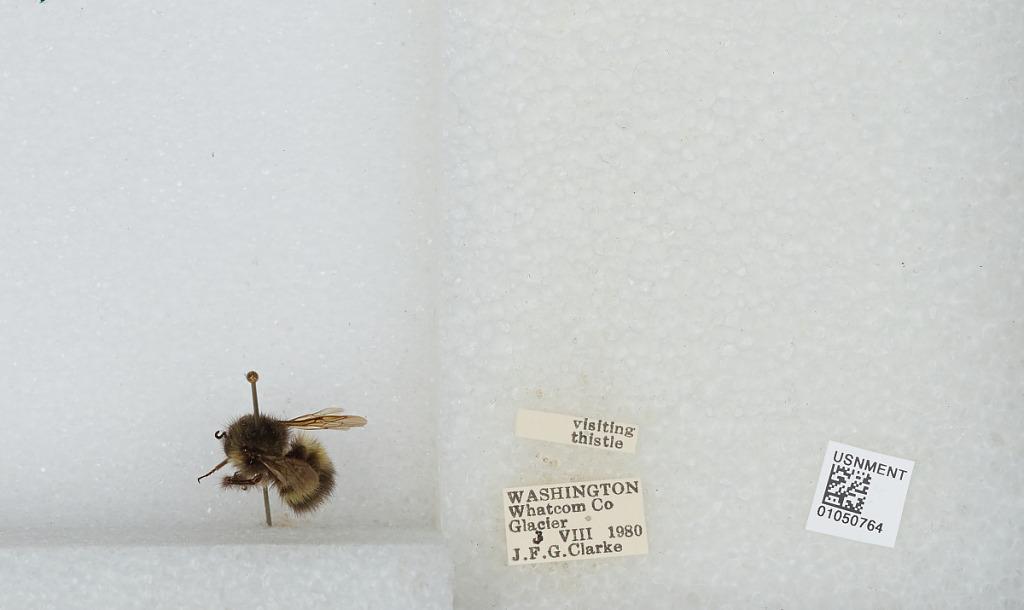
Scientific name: Bombus sp.
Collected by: J. Clarke
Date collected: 1980-8-3
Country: United States
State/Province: Washington
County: Whatcom
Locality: Glacier
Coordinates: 48.89, -121.946